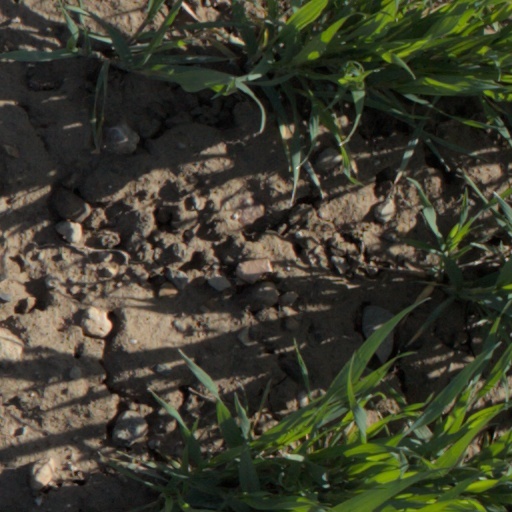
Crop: wheat